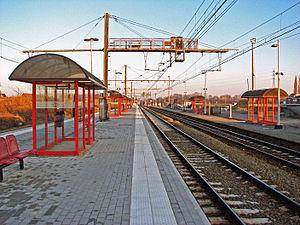
La gare de Liers est une gare ferroviaire belge de la ligne 34, de Liège à Hasselt, située à Liers, section de la ville de Herstal, en Région wallonne dans la province de Liège.